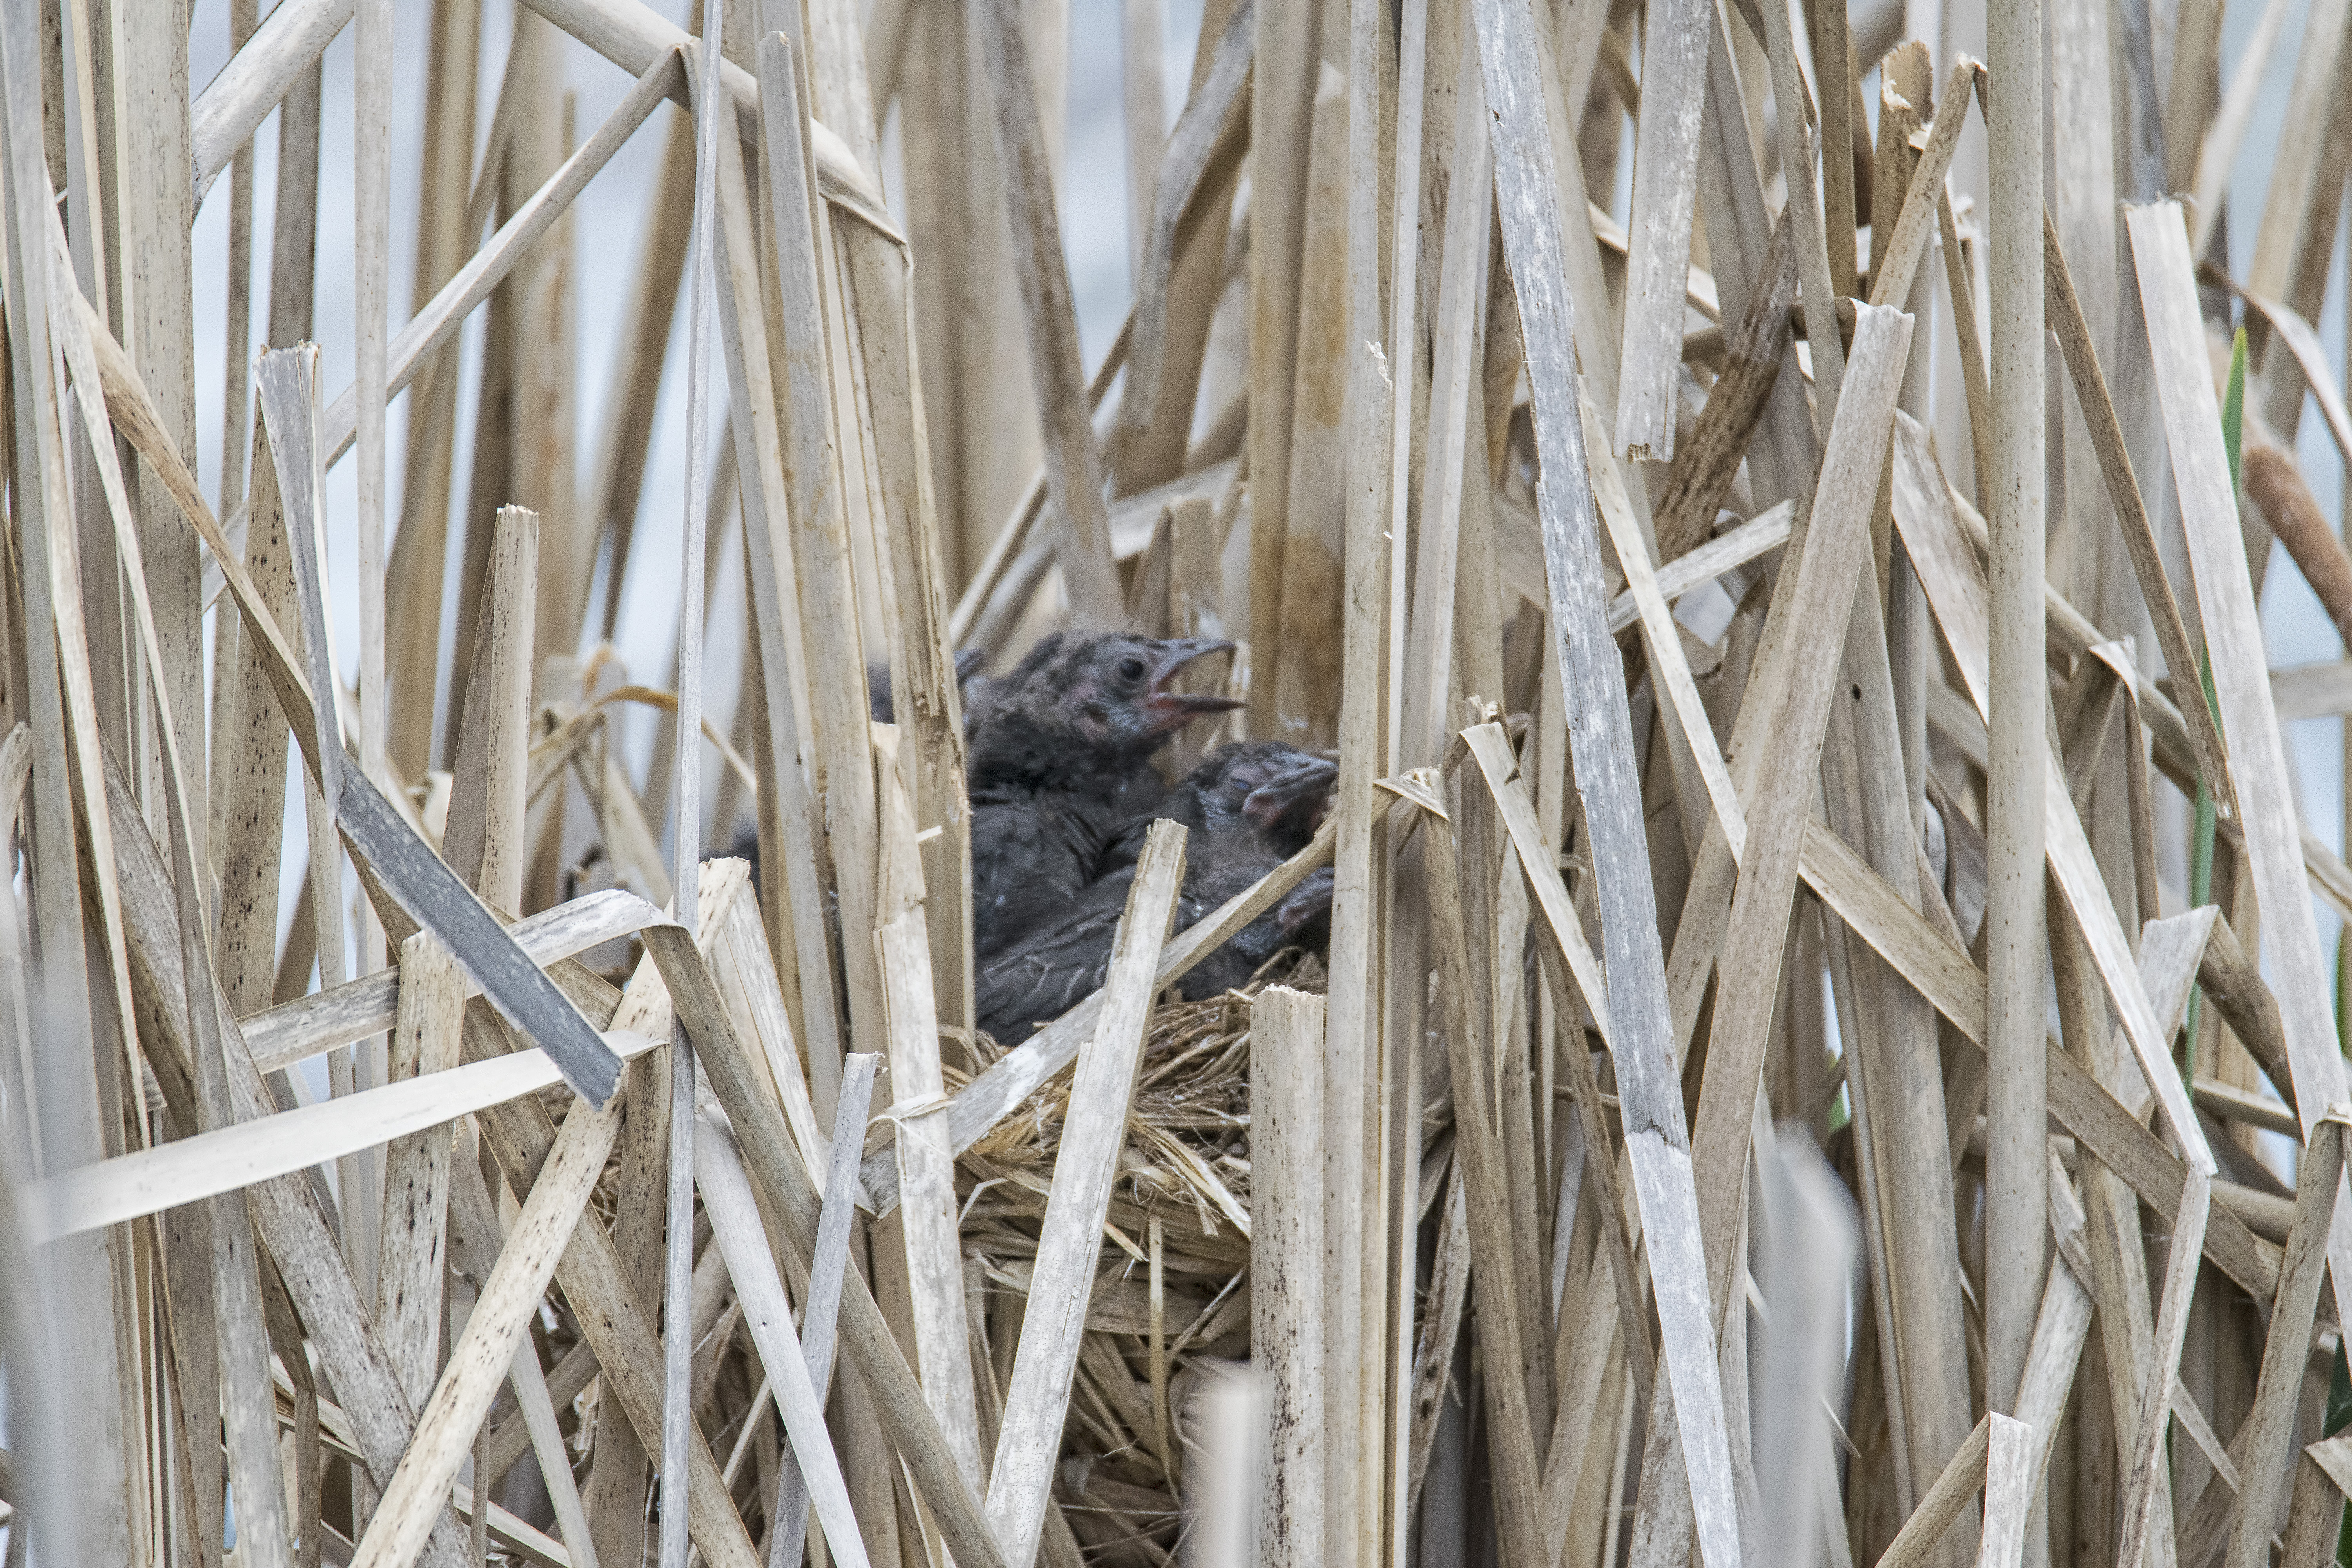
nature, branch, winter, bird, wood, frost, wildlife, spring, fauna, twig, canada, common, bronze, quebec, sherbrooke, oiseau, quiscale, grackle, grass family, perching bird